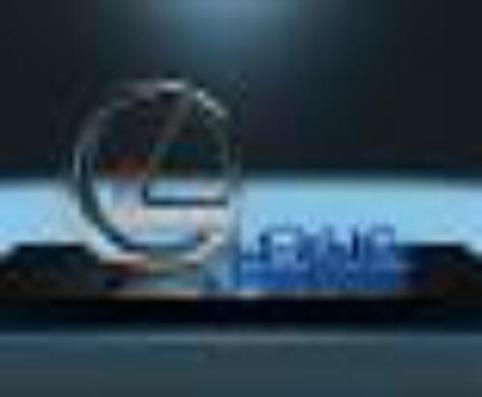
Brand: lexus-2
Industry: Transportation